Queer Crips

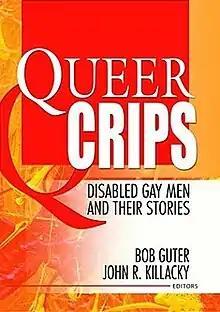
First edition

Queer Crips: Disabled Gay Men and Their Stories is a 2004 anthology edited by Bob Guter and John R. Killacky. The book is a collection of personal stories from gay men with disabilities. The stories are told through a variety of literary genres, including poetry, prose, and interviews. The book won the 2004 Lambda Literary Award for the Anthologies/Non-fiction category. Contributors to the book include gay men such as Greg Walloch and Kenny Fries. Disability rights activist J. Quinn Brisben was also a contributor. After being turned down for publication by 30 publishers, the anthology was finally published by Harrington Park Press, an imprint of Haworth Press.